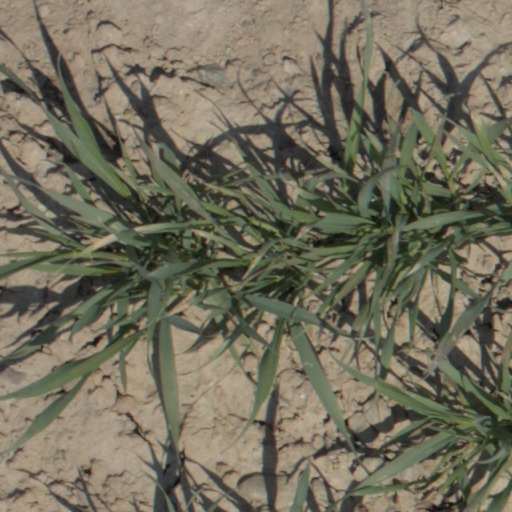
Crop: wheat